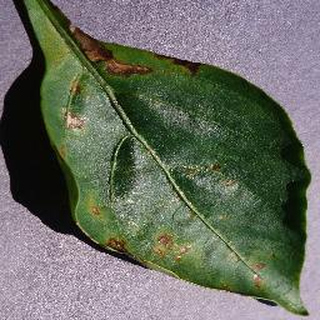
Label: bell_pepper_bacterial_spot